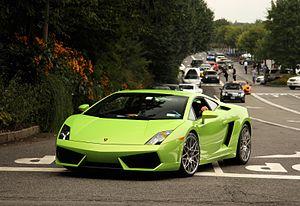
Lamborghini_Gallardo_LP560-4
Lamborghini est un constructeur automobile fondé en 1963 par l'industriel Ferruccio Lamborghini et installé à Sant'Agata Bolognese en Italie.